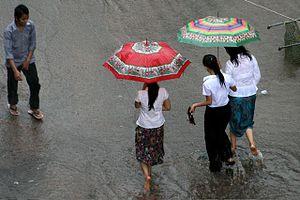
Mousson au Cambodge en juillet 2007.
La mousson est un mot qui provient de l'arabe mawsim et qui signifie saison, désignant notamment la saison favorable à la navigation vers l'Inde dans l'océan Indien. C'est un flux de masses d'air, originaires d'un hémisphère géographique et qui s'intègre dans la circulation du second hémisphère. Au sens strict, mousson ne s'applique qu'au climat indien, mais le concept s'est élargi.